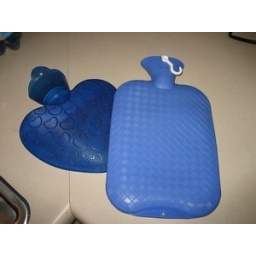
Hot water bottle convenient for aces in the back or stomach area. $4